Kita-ku, Sapporo

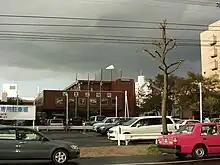
Kita-ku office (Oct. 2004)

Kita-ku is located in the northern part of Sapporo. The southern end of the ward is more built up, essentially a continuation of the adjoining Chūō-ku ("central ward," downtown Sapporo). Ishikari River runs through and borders the northern part of Kita-ku.